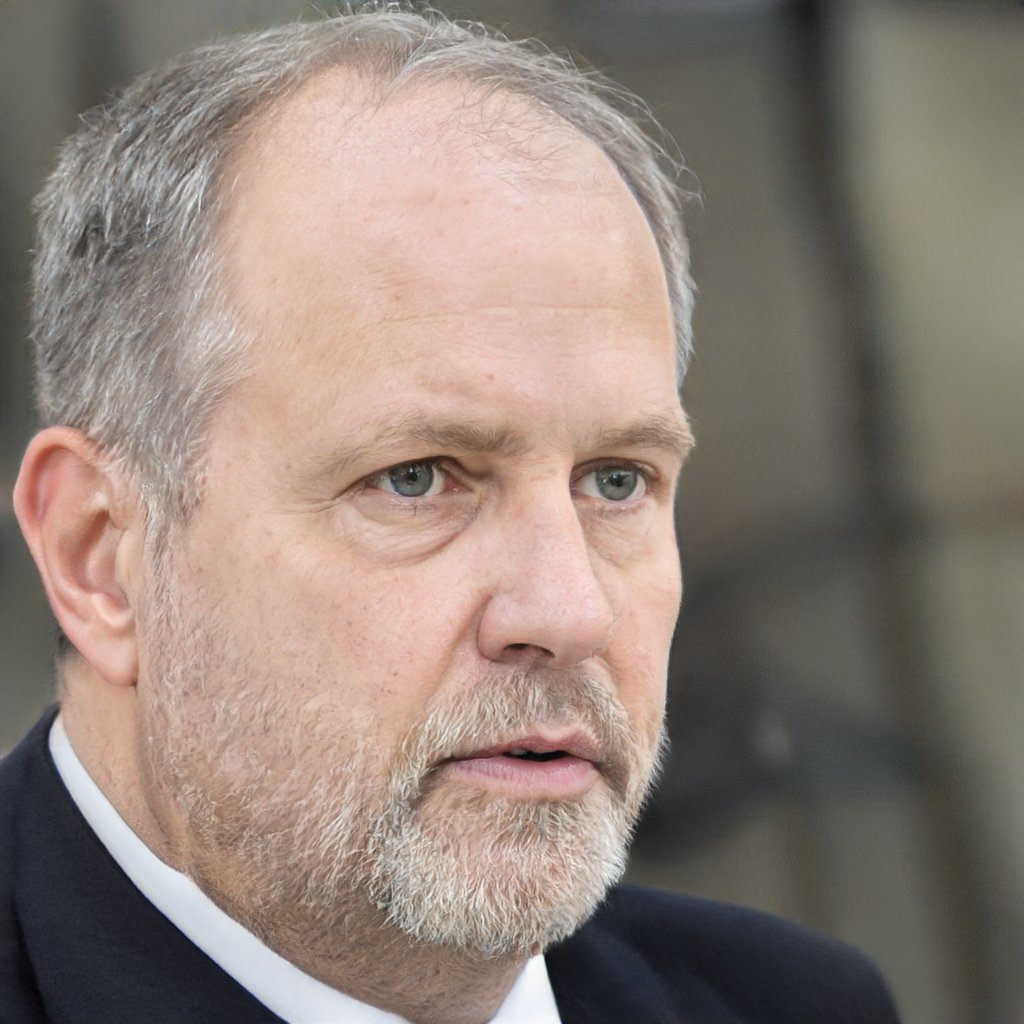
Gender: Male